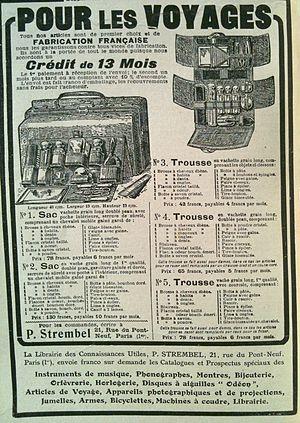
Publicité pour trousse ou kit de voyage P. Strempel, Paris, paru dans Je sais tout nov. 1909.
La Boîte-en-valise est une série rassemblant des reproductions d'œuvres d'art de Marcel Duchamp et conçue par l'artiste lui-même. Œuvre d'art en soi, la première Valise est réalisée à partir de 1936 et présentée en 1941.